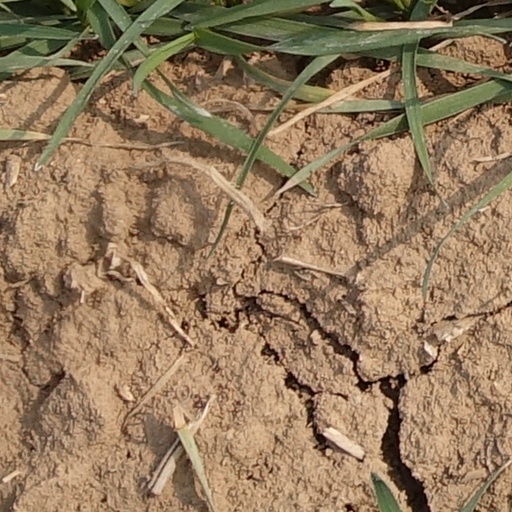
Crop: wheat